Marian Apartments (Griffin, Georgia)

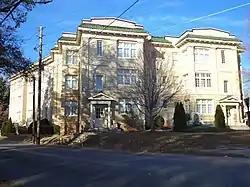

The Marian Apartments in Griffin, Georgia, at 400 W. Poplar St., were built in 1919 and listed on the National Register of Historic Places in 2007.